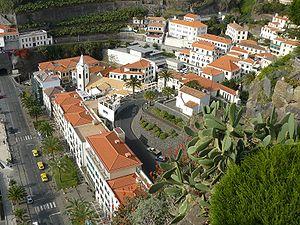
Ponta do Sol est une ville portugaise, située sur la côte sud de l'île de Madère. Sa population est de 11 946 habitants.